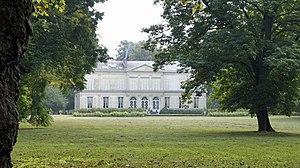
Vue de la façade du château depuis le parc.
Le château de Courcelles est une demeure bourgeoise de la banlieue de Reims.